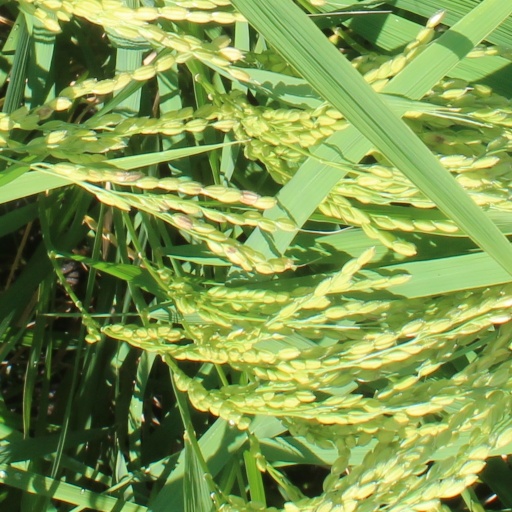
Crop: rice